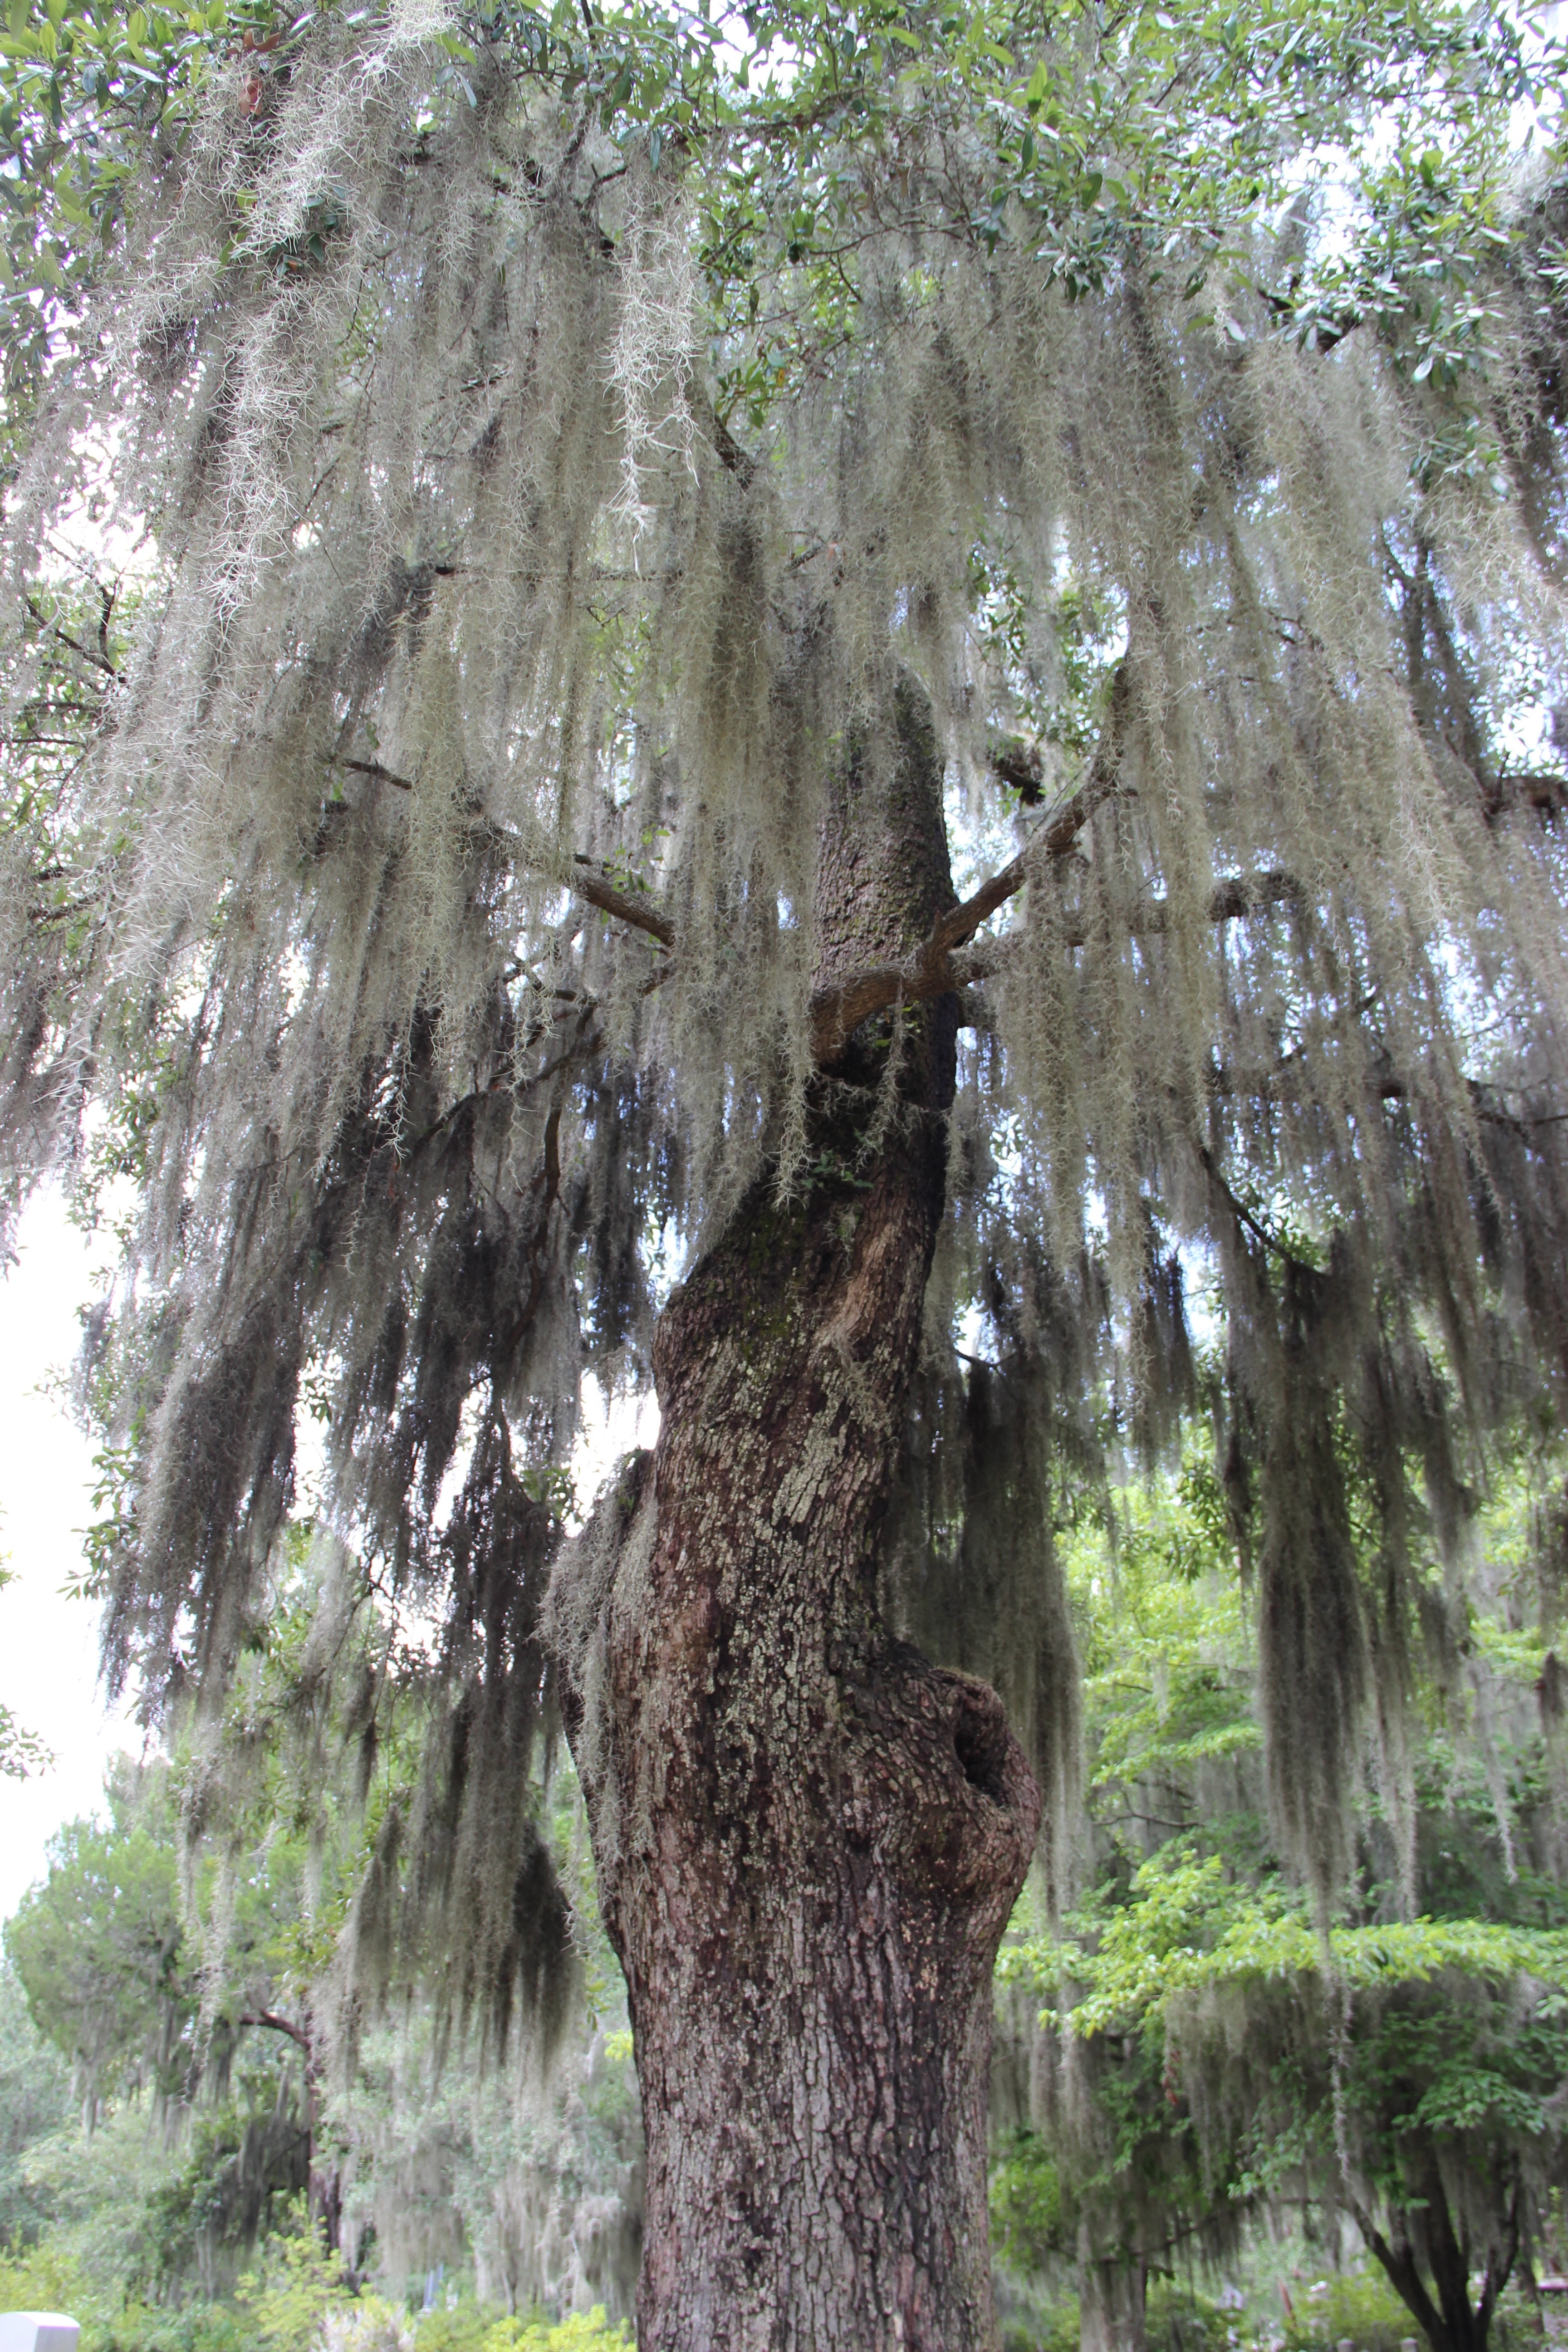
tree, nature, plant, flower, trunk, old, overgrown, green, produce, memory, botany, flora, savannah, shrub, deciduous, oak, hope, up, woodland, mourning, flowering plant, spanish moss, woody plant, land plant